Uliyin Osai

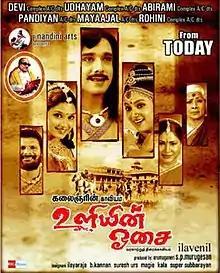
Theatrical release poster

Uliyin Osai is a 2008 Indian Tamil-language historical romance film written by Ilavenil in his directorial debut. It is based on M. Karunanidhi's short "Sarapallam Chamundi", published in the magazine "Murasoli". The film stars Vineeth, Keerthi Chawla and Akshaya, while Sarath Babu, Manorama, Kovai Sarala, and Ganja Karuppu play supporting roles. The soundtrack album and background score were composed by Ilaiyaraaja with cinematography by B. Kannan and editing by Suresh Urs. The film released on 4 July 2008.